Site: brandenburg
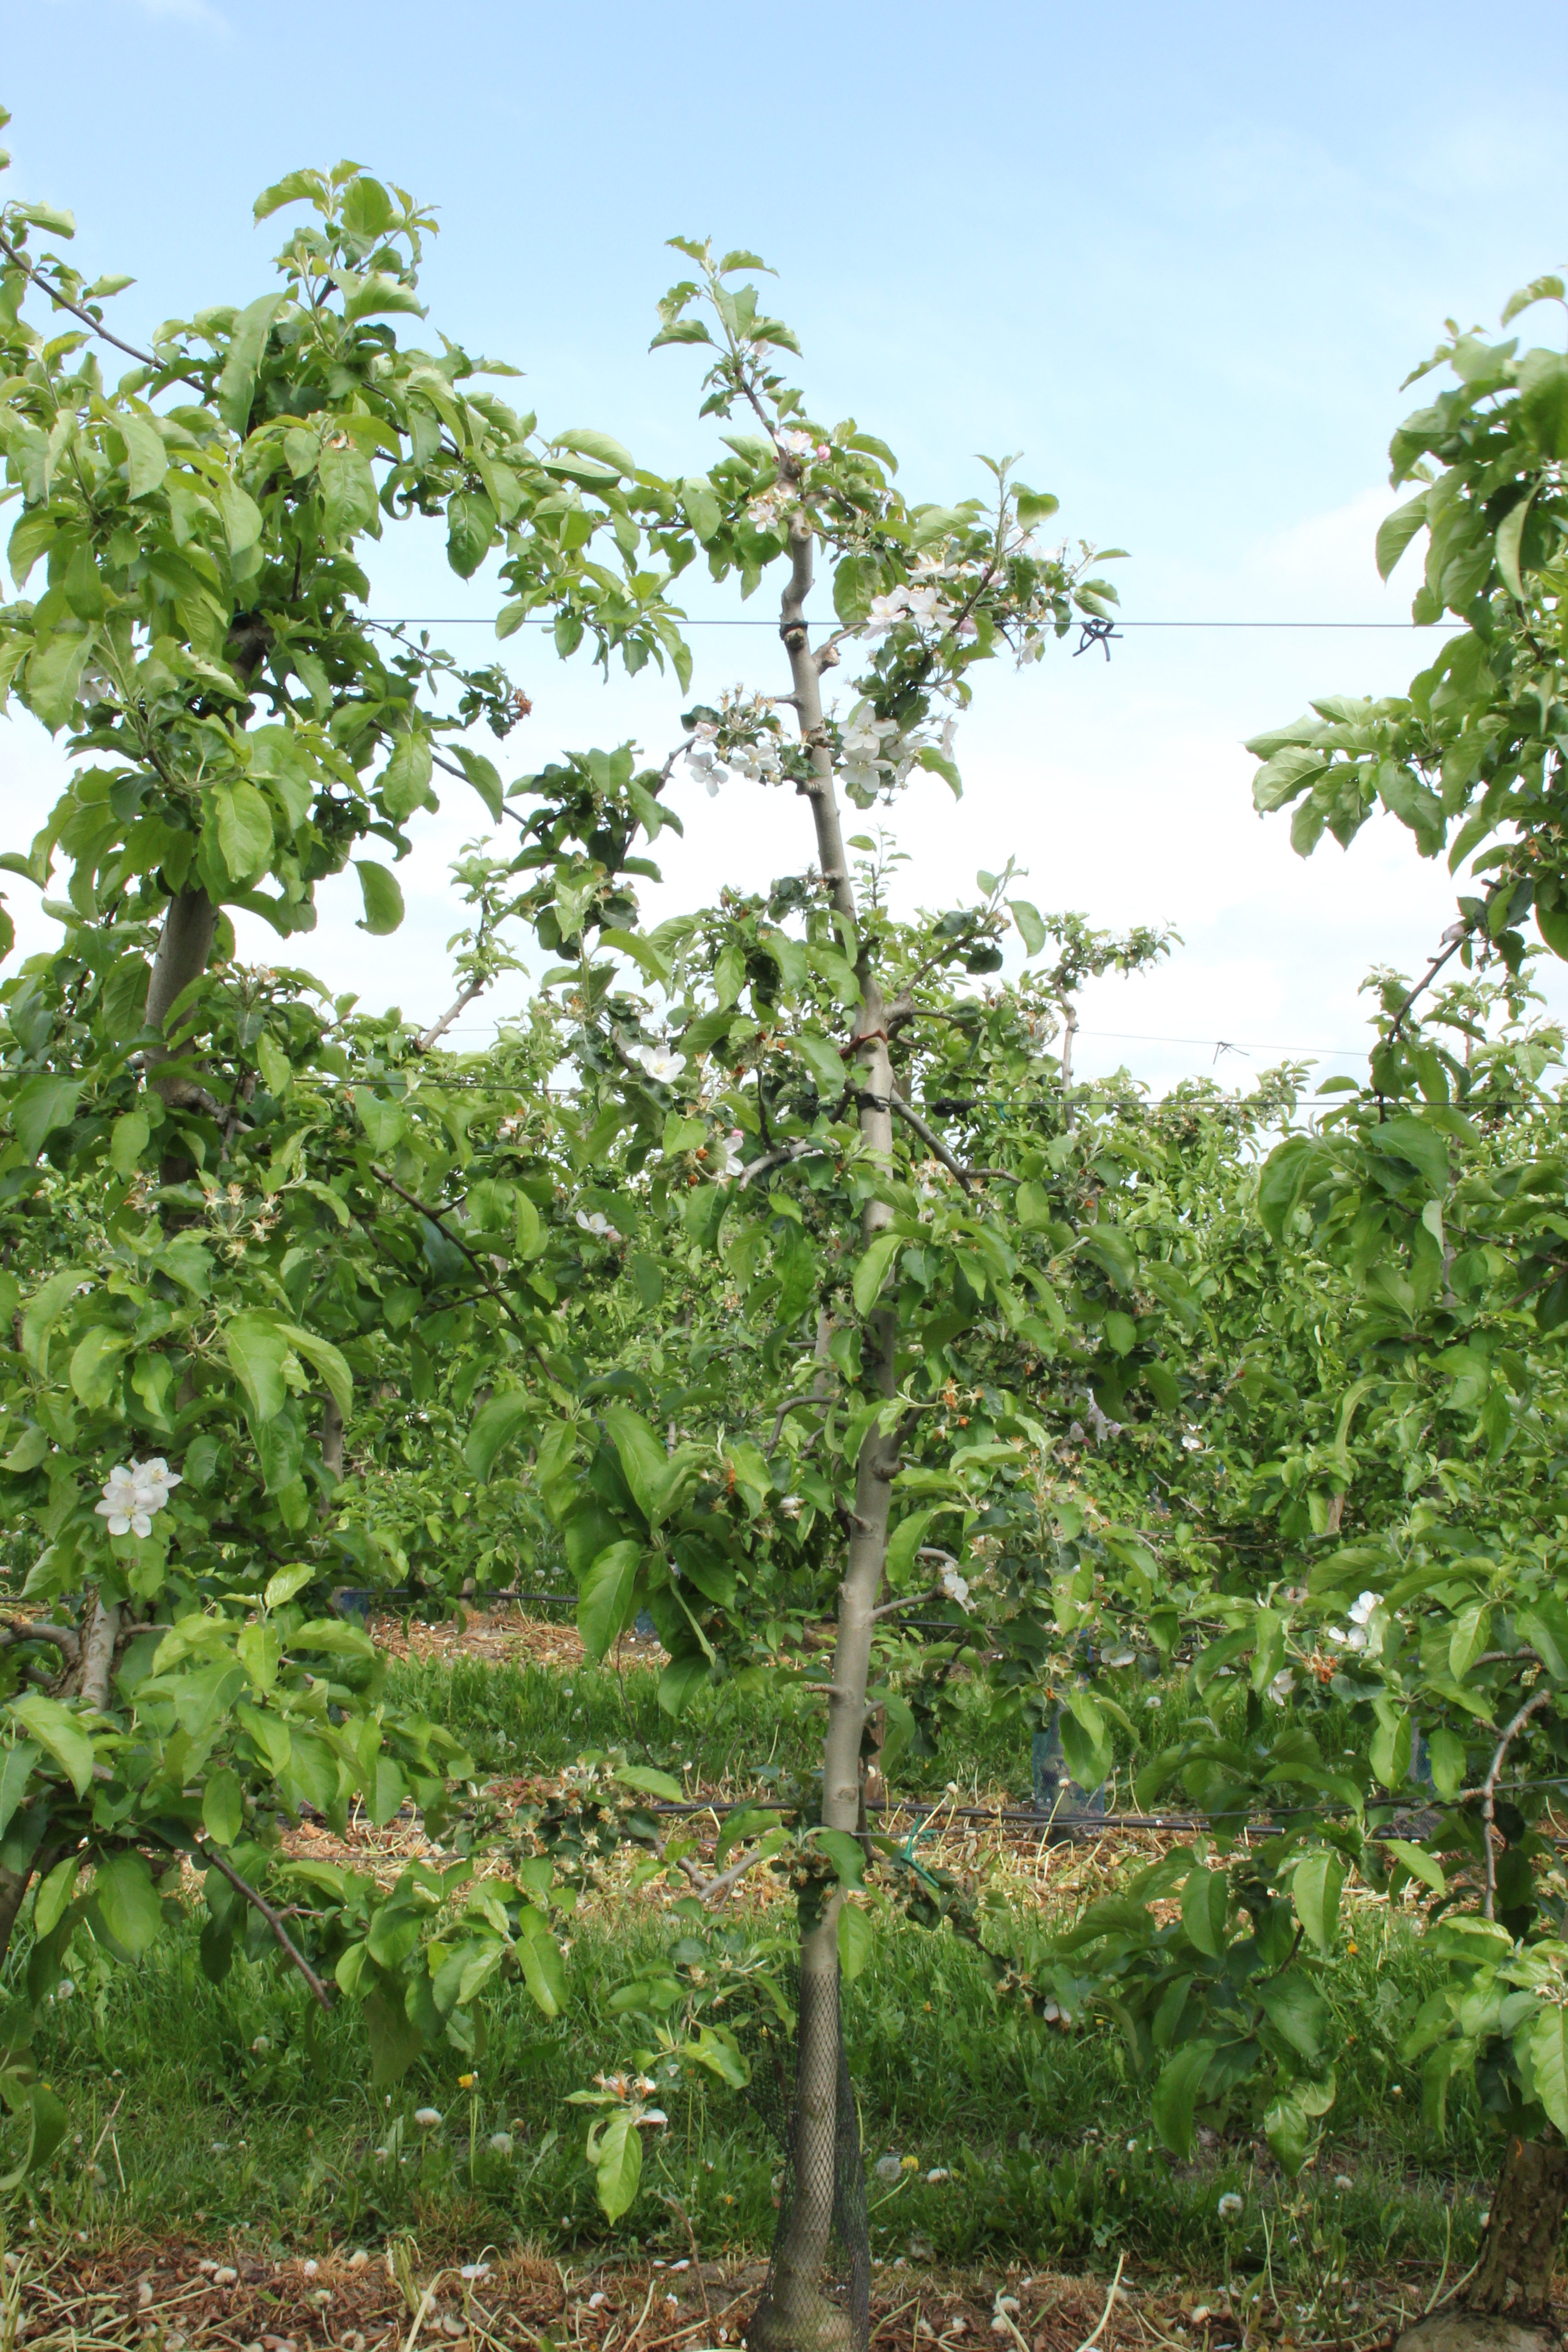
Growth stage (BBCH 67): Flowering